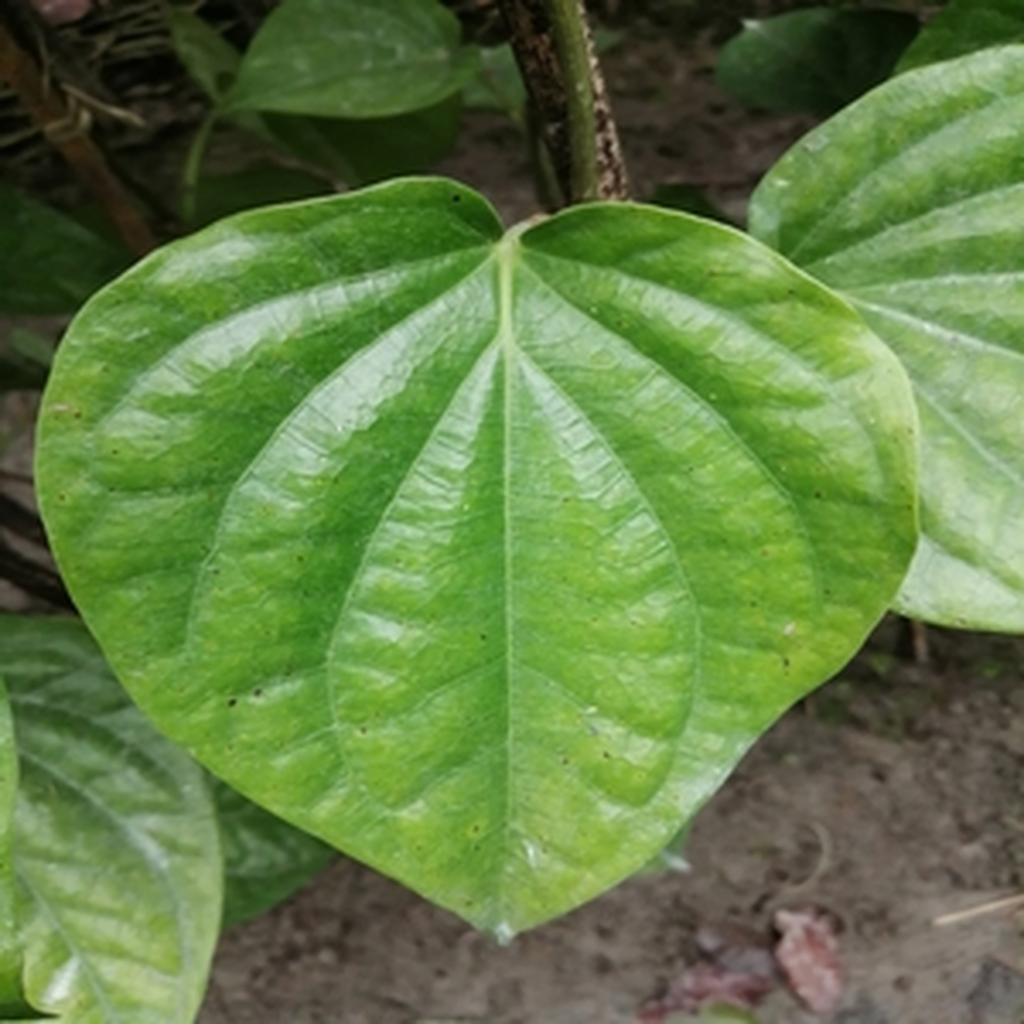
Label: Leaf_Spot